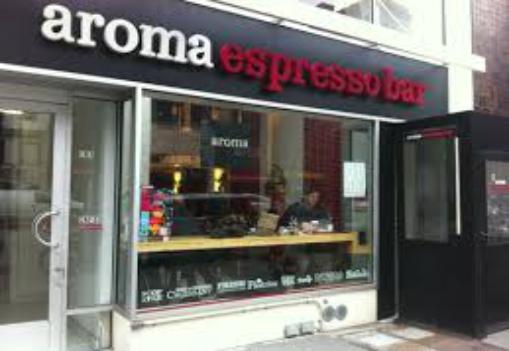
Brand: Aroma Espresso Bar
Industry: Food